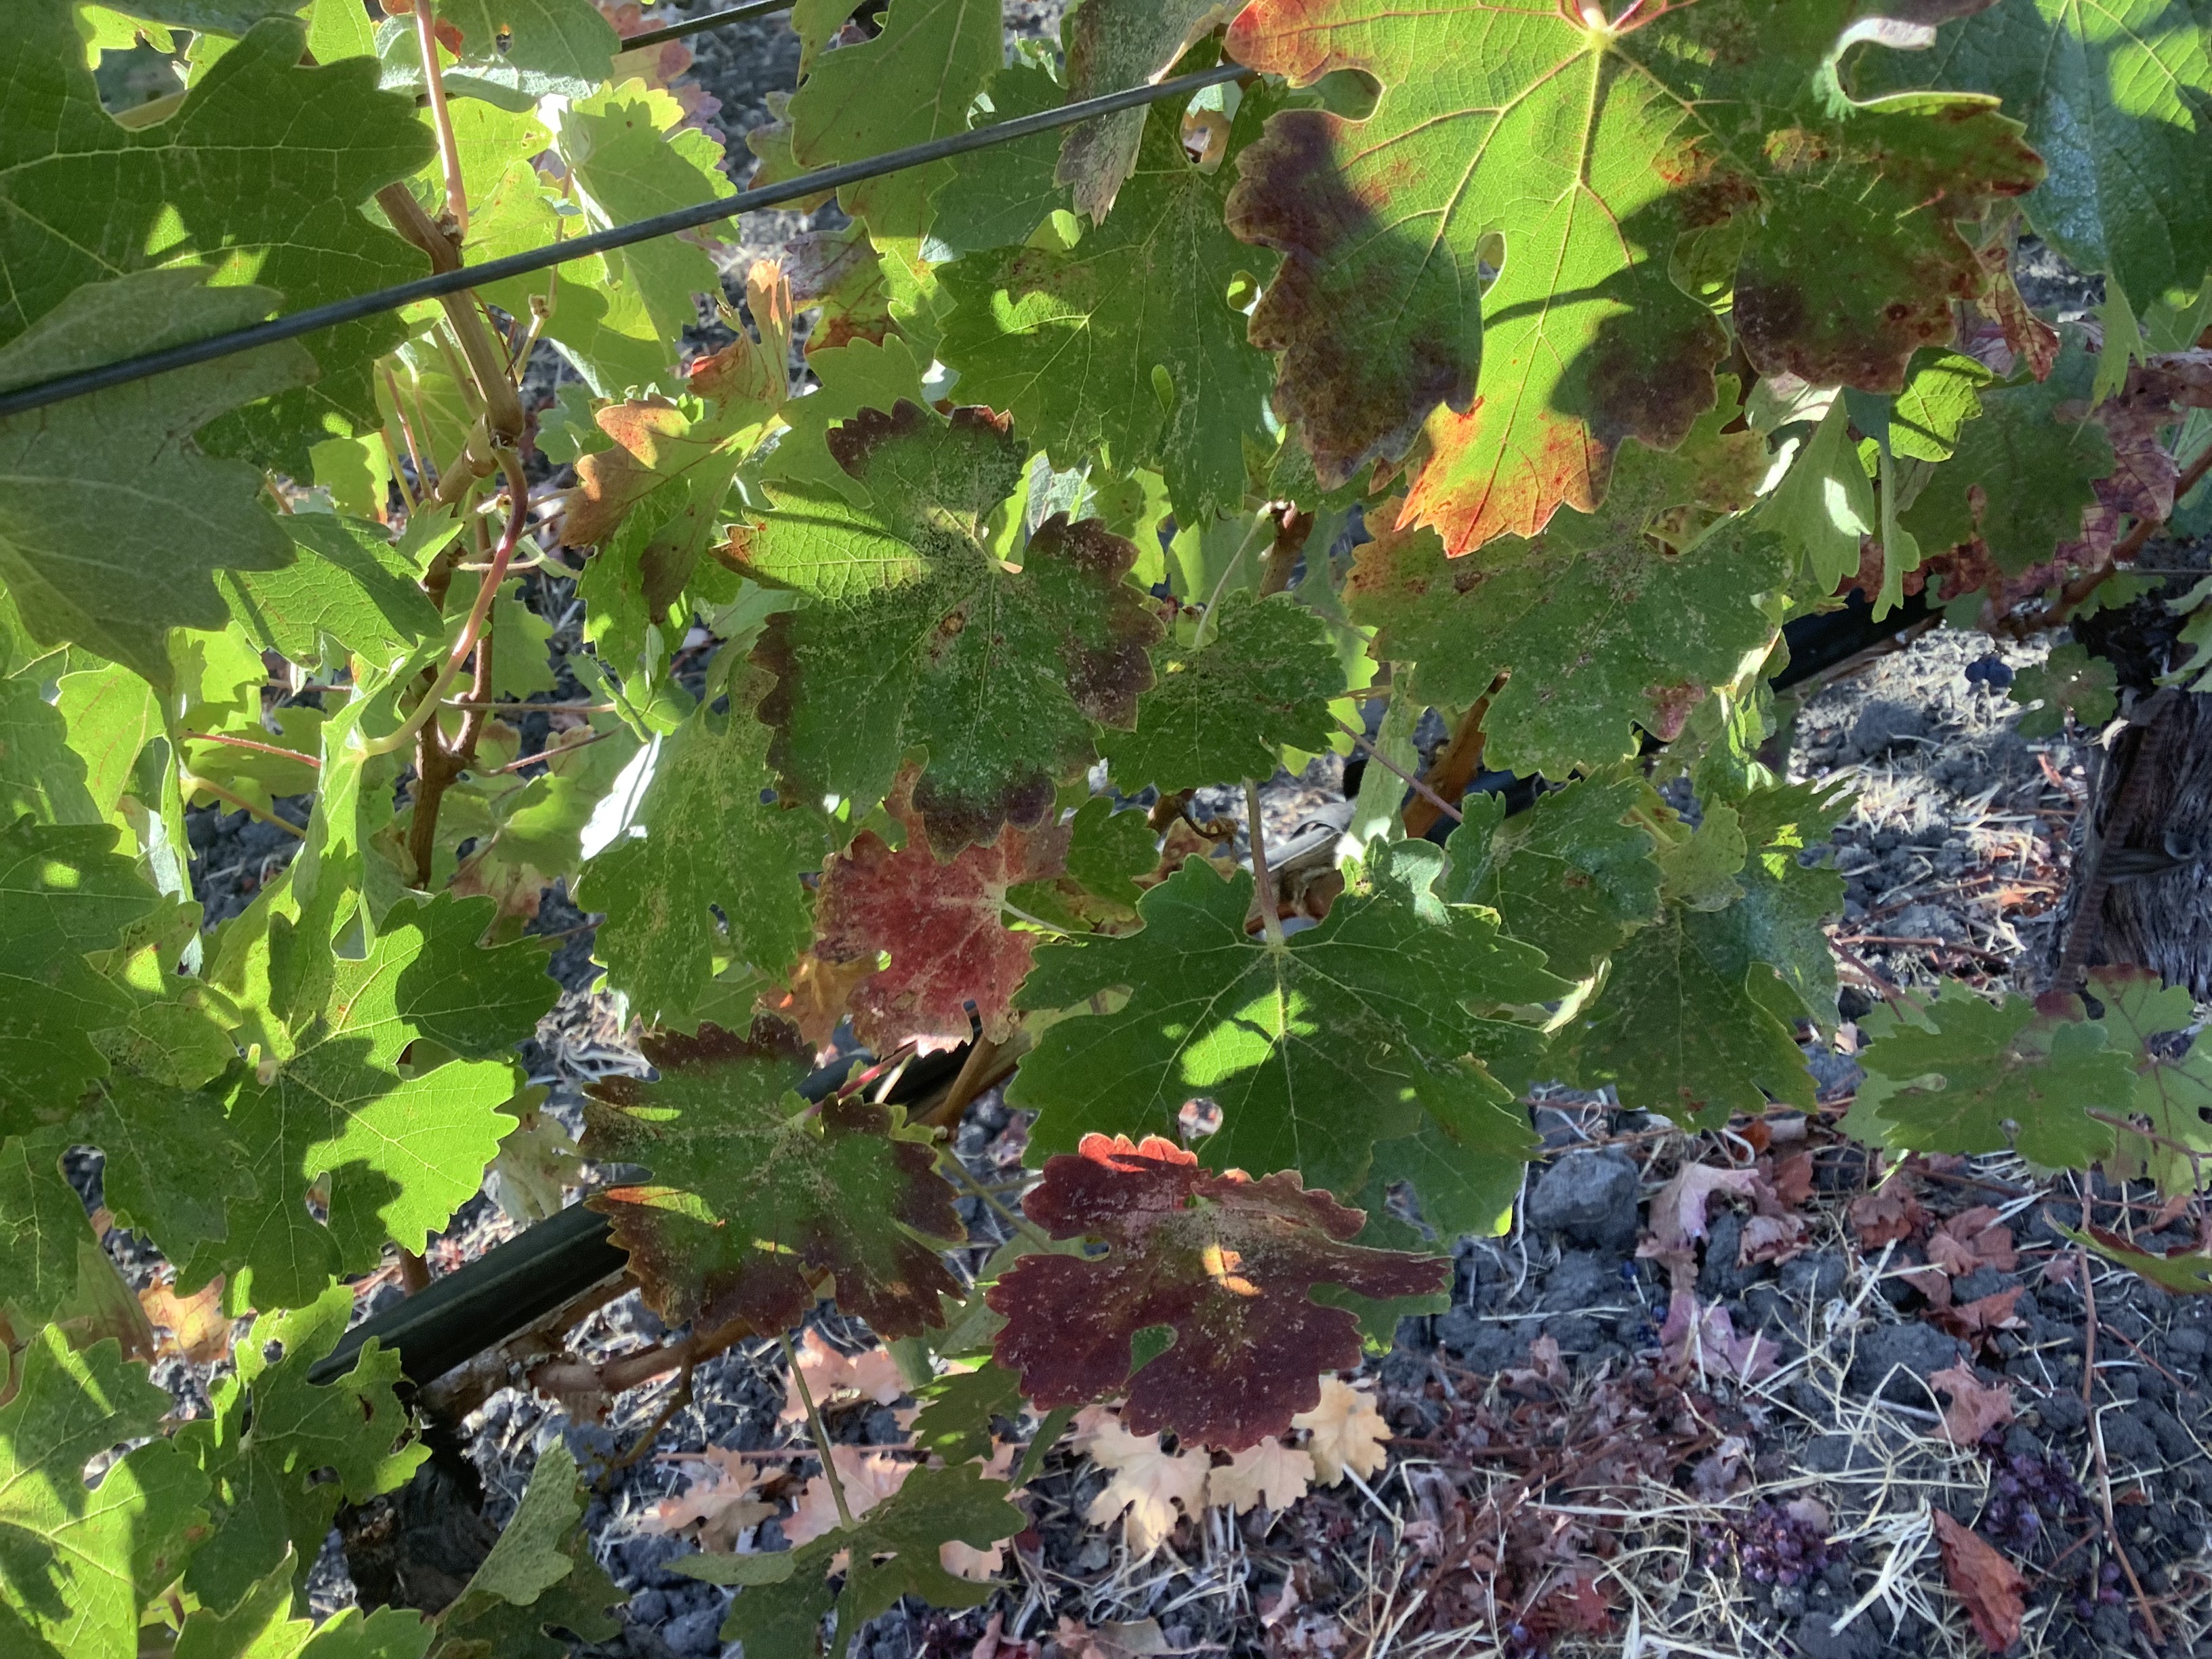
Label: Other Red